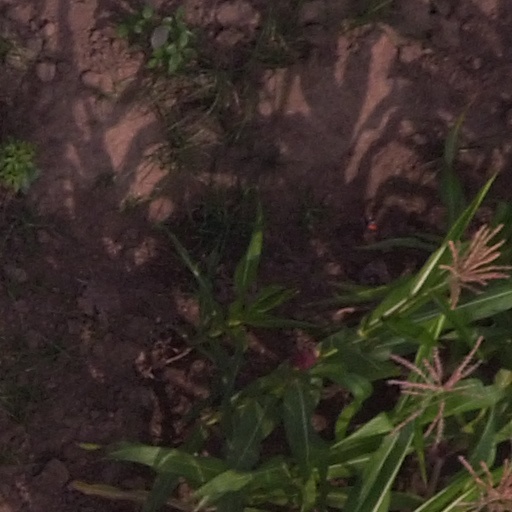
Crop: maize; corn